Elizabeth I

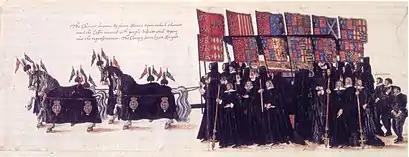
Elizabeth's funeral cortège, 1603, with banners of her royal ancestors

One of the causes for this "second reign" of Elizabeth, as it is sometimes called, was the changed character of Elizabeth's governing body, the privy council in the 1590s. A new generation was in power. With the exception of William Cecil, Baron Burghley, the most important politicians had died around 1590: the Earl of Leicester in 1588; Francis Walsingham in 1590; and Christopher Hatton in 1591. Factional strife in the government, which had not existed in a noteworthy form before the 1590s, now became its hallmark. A bitter rivalry arose between Robert Devereux, 2nd Earl of Essex, and Robert Cecil, son of Lord Burghley, with both being supported by their respective adherents. The struggle for the most powerful positions in the state marred the kingdom's politics. The Queen's personal authority was lessening, as is shown in the 1594 affair of Dr. Roderigo Lopes, her trusted physician. When he was wrongly accused by the Earl of Essex of treason out of personal pique, she could not prevent the doctor's execution, although she had been angry about his arrest and seems not to have believed in his guilt.